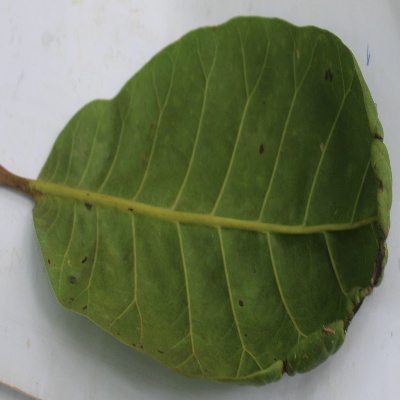
Crop: Cashew
Condition: anthracnose